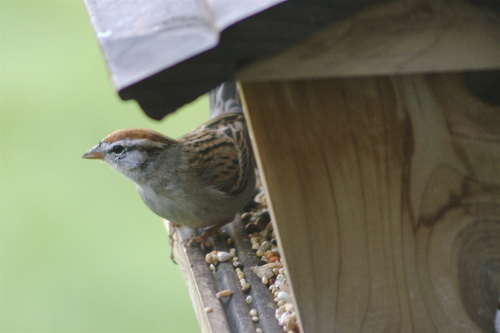
the bird has a small beak, an ruddy brown crown and nape, black eyebrow, and speckled brown and white breasta small bird with a small bill with brown wings and a grey breast
this is a gray and brown bird with a orange crown and a black eyeringthe bird has an amber crown and a grey breast and belly.
this is a small bird with brown on the crown and wingbars and grey on the throat and breast.
a small bird with a light red crown, grey feathers covering its chest, belly nd vent, nd light brown nd black speckled coverts.
this bird is little he is white ,orange, and black he has strips on his wings and has an orange beak and feet
this bird has dark brown splotches on its light brown wings.
this bird has a stubby bill with a grey breast and a red crown.
a small bird with a white belly and brown crown.
Species: Chipping Sparrow